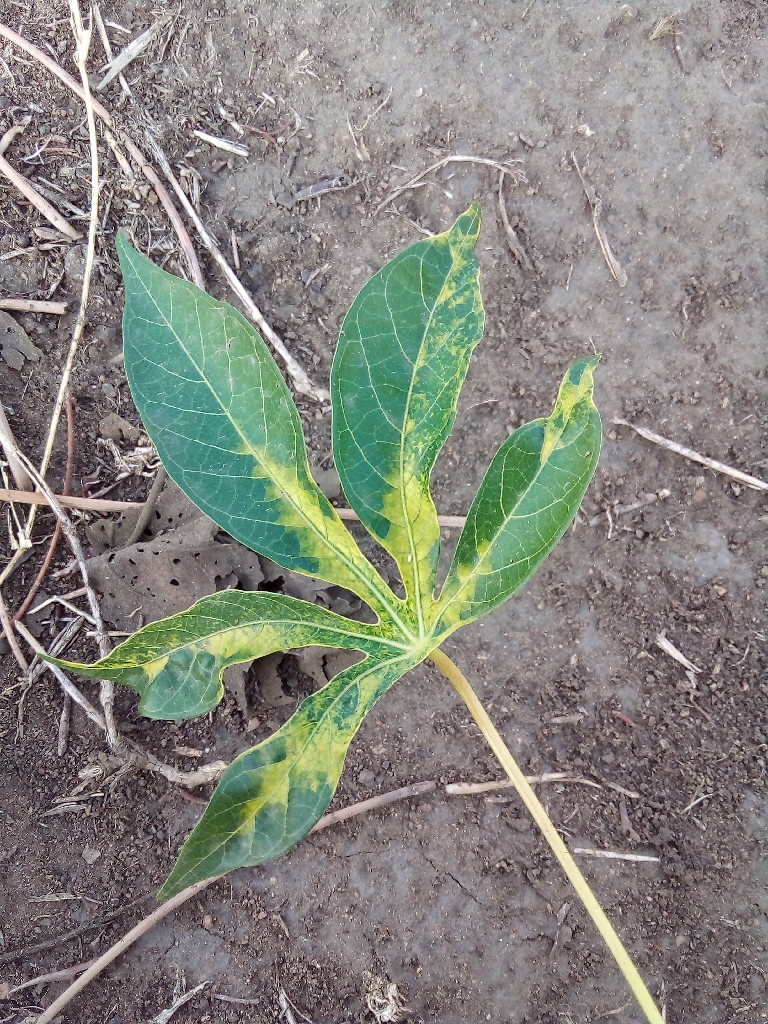
Label: cassava mosaic disease (cmd)